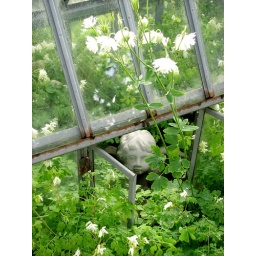
Angel in green house